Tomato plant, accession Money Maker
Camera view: tilt-top (135 deg); turntable rotation: 300 degrees
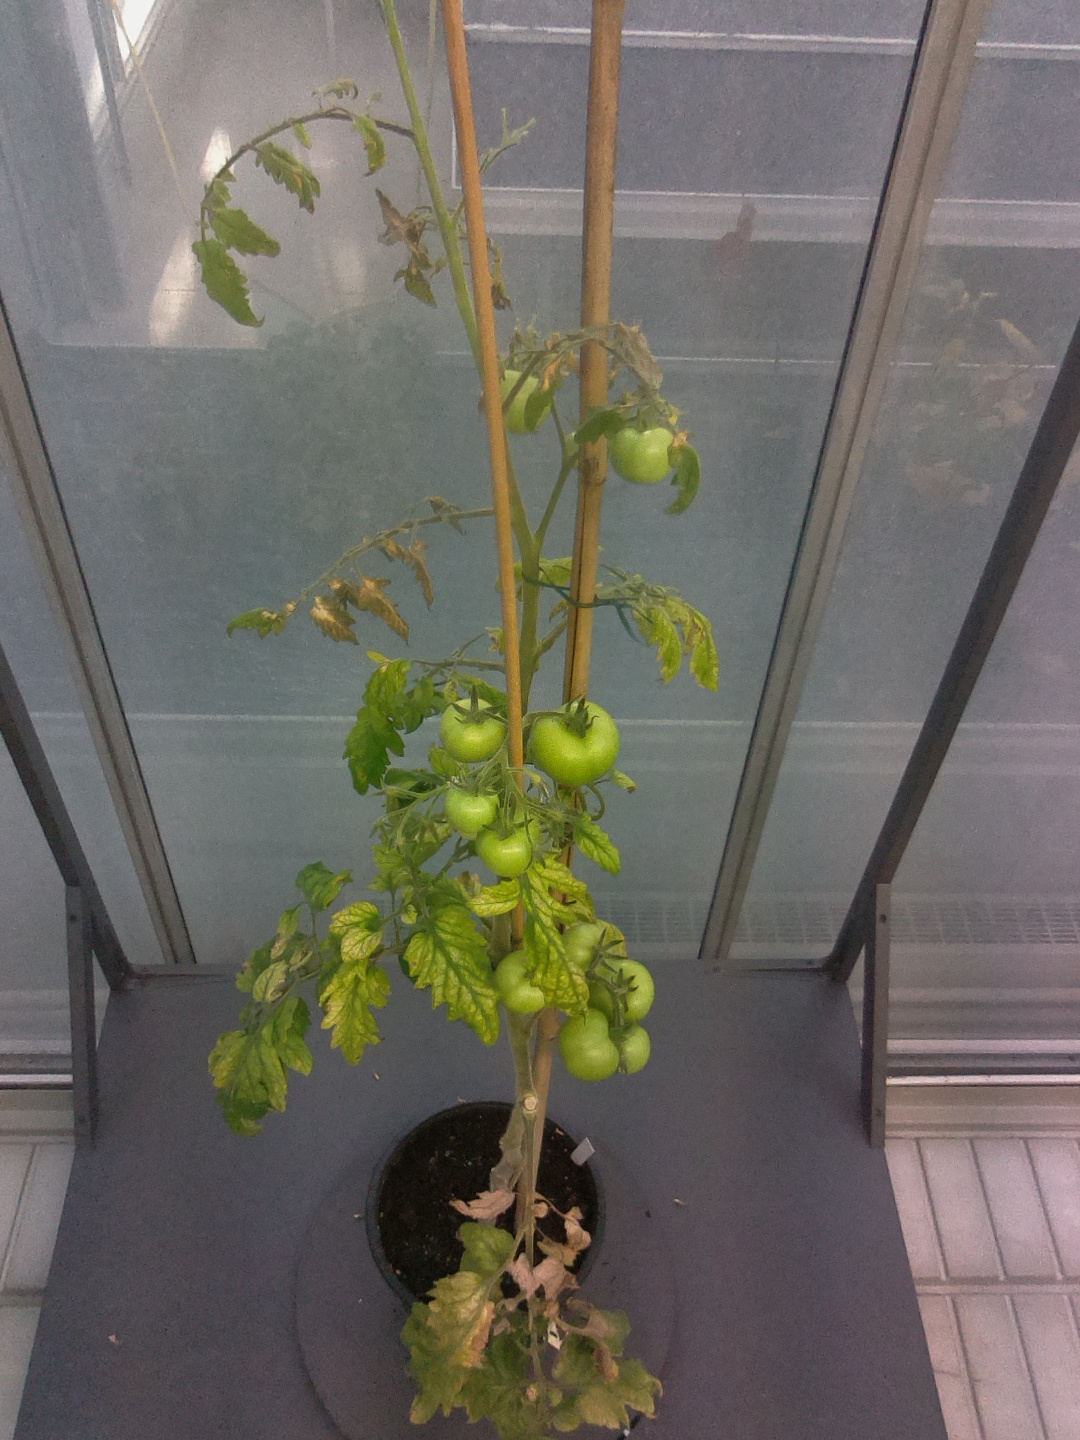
BBCH growth stage 79: 90% -100% of final fruit size